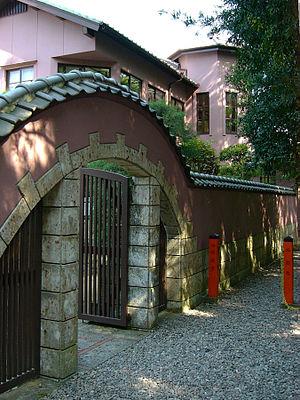
Haruo Satō est un poète, essayiste et écrivain japonais.